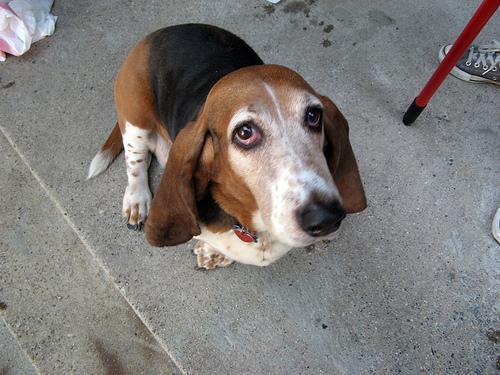
basset